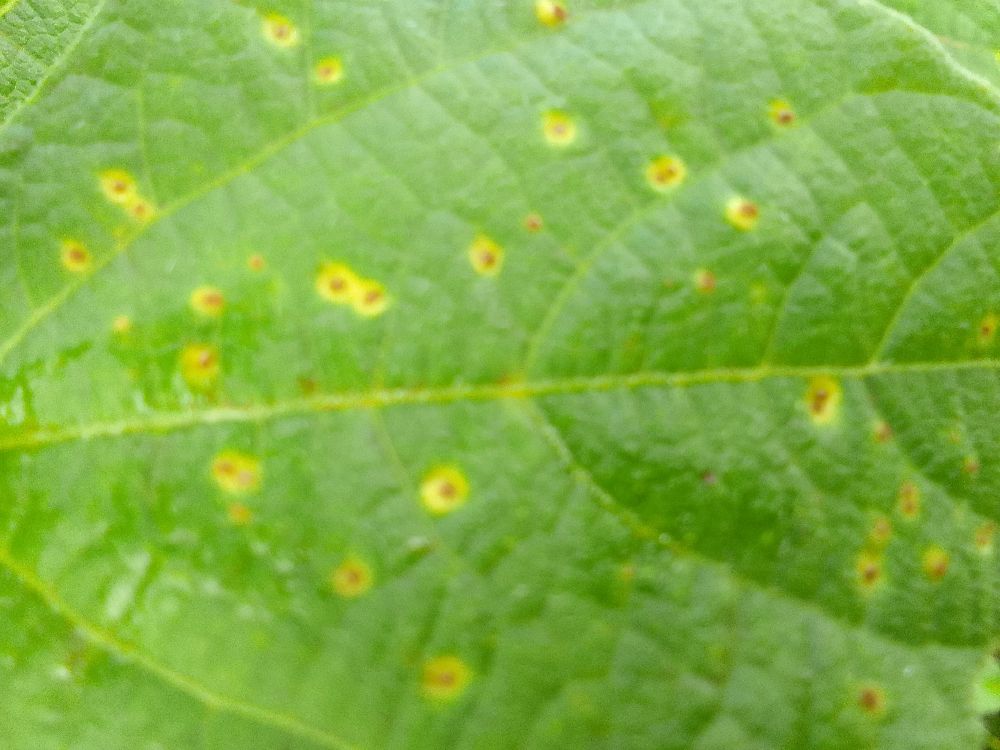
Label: rust